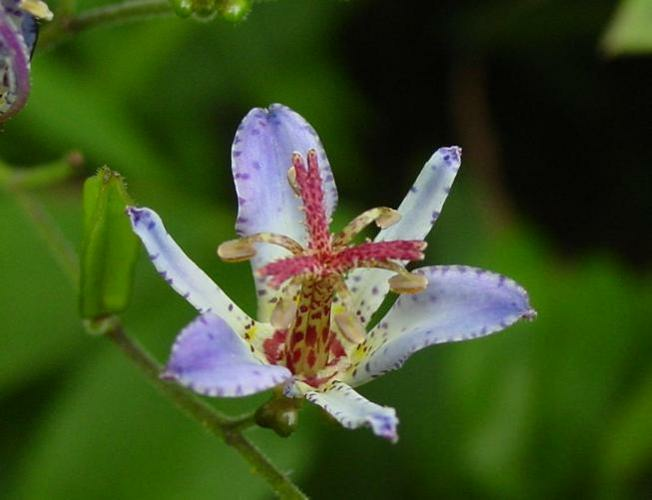
Flower: toad lily